Melville Island (Nova Scotia)

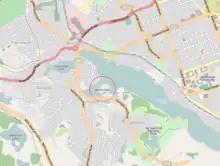
Map of the Northwest Arm showing the location of Melville Island

Melville Island is part of the Halifax Regional Municipality, on the southeast coast of Nova Scotia. The peninsula lies on the eastern boundary of Melville Cove in the Northwest Arm, an inlet between the Halifax Peninsula and Mainland Halifax. It has a total area of approximately . Melville Island is west of Deadman's Island, and southeast of Regatta Point. The peninsula lies on a fracture zone trending northwest–southeast, and is located at the border between the Halifax Slate Formation and a granite-based formation. There is evidence of glacial scouring in the area. The surrounding seabed ranges from gravel to muddy gravel, and the shore is rocky.